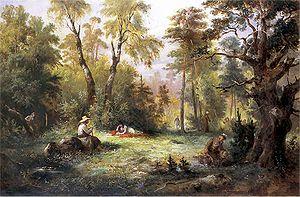
Messire Thadée ou Messire Thaddée est un poème célèbre polonais d'Adam Mickiewicz, publié à Paris, en 1834.
La cueillette de champignons, appelée aussi chasse aux champignons ou récolte de champignons, désigne la collecte de champignons « supérieurs » dans la nature, généralement en forêt. Il s'agit principalement de champignons comestibles à usage domestique ou dans un but commercial, plus rarement de champignons hallucinogènes ou médicinaux. La cueillette concerne également les mycologues qui déterminent les espèces au cours d'excursions mycologiques, ou encore la prospection pour la mise en marché de champignons dans des domaines innovants.